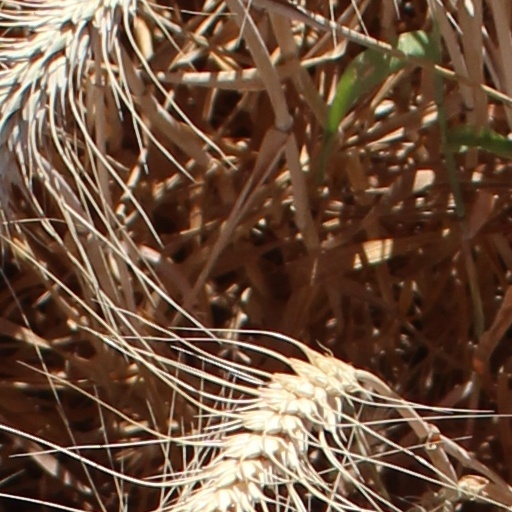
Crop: wheat